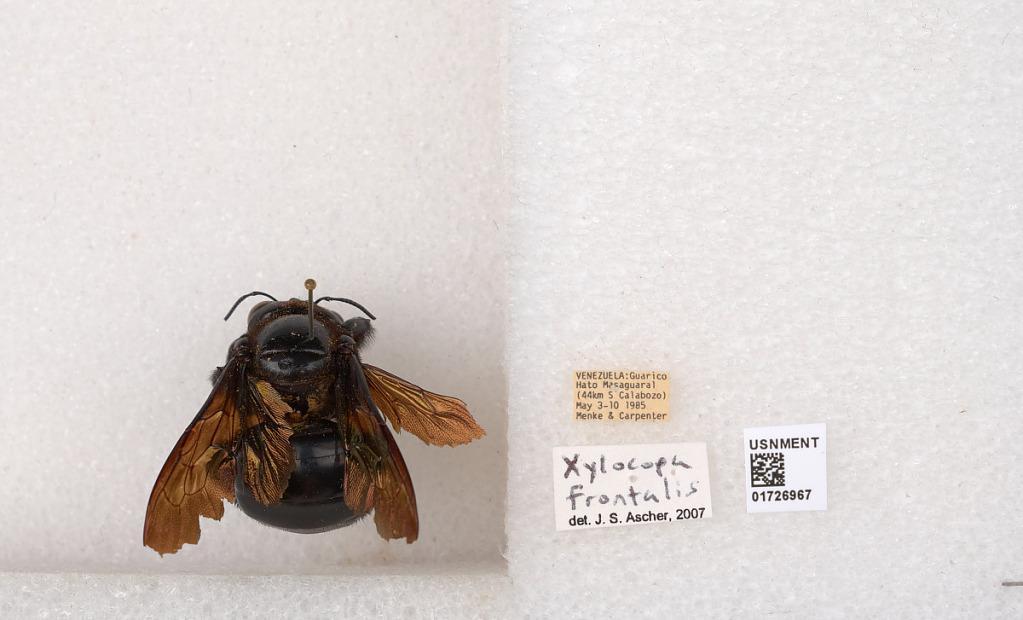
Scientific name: Xylocopa (Neoxylocopa) frontalis (Olivier)
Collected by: E. Mearus & R. Hefetz
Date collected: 1985-5-3
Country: Venezuela
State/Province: Guarico
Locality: Hato Masaguaral, 44 km S Calabozo
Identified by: Ascher, J. S.